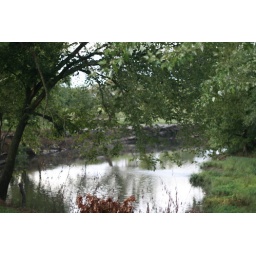
View down the white river near Elkins